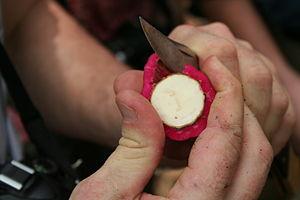
La famille des Icacinacées est une famille de plantes dicotylédones comprenant 400 espèces réparties en 52 genres.
Lavigeria macrocarpa Pierre est une liane de la famille des Icacinaceae selon la classification phylogénétique.